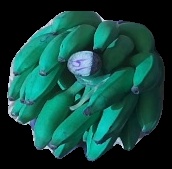
Variety: elakki-bale
Grade: grade3